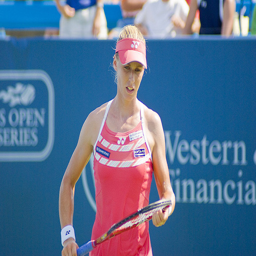
A women who is holding a tennis racket.
A woman is playing in a tennis match.
The tennis player wearing pink is holding her racket.
A tennis player in pink is adjusting her racket.
A woman holding a tennis racket in her hands.